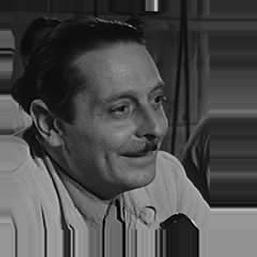
Age: 50